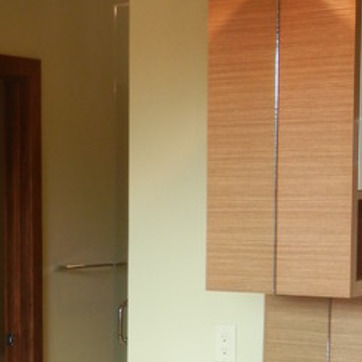
Material: mirror